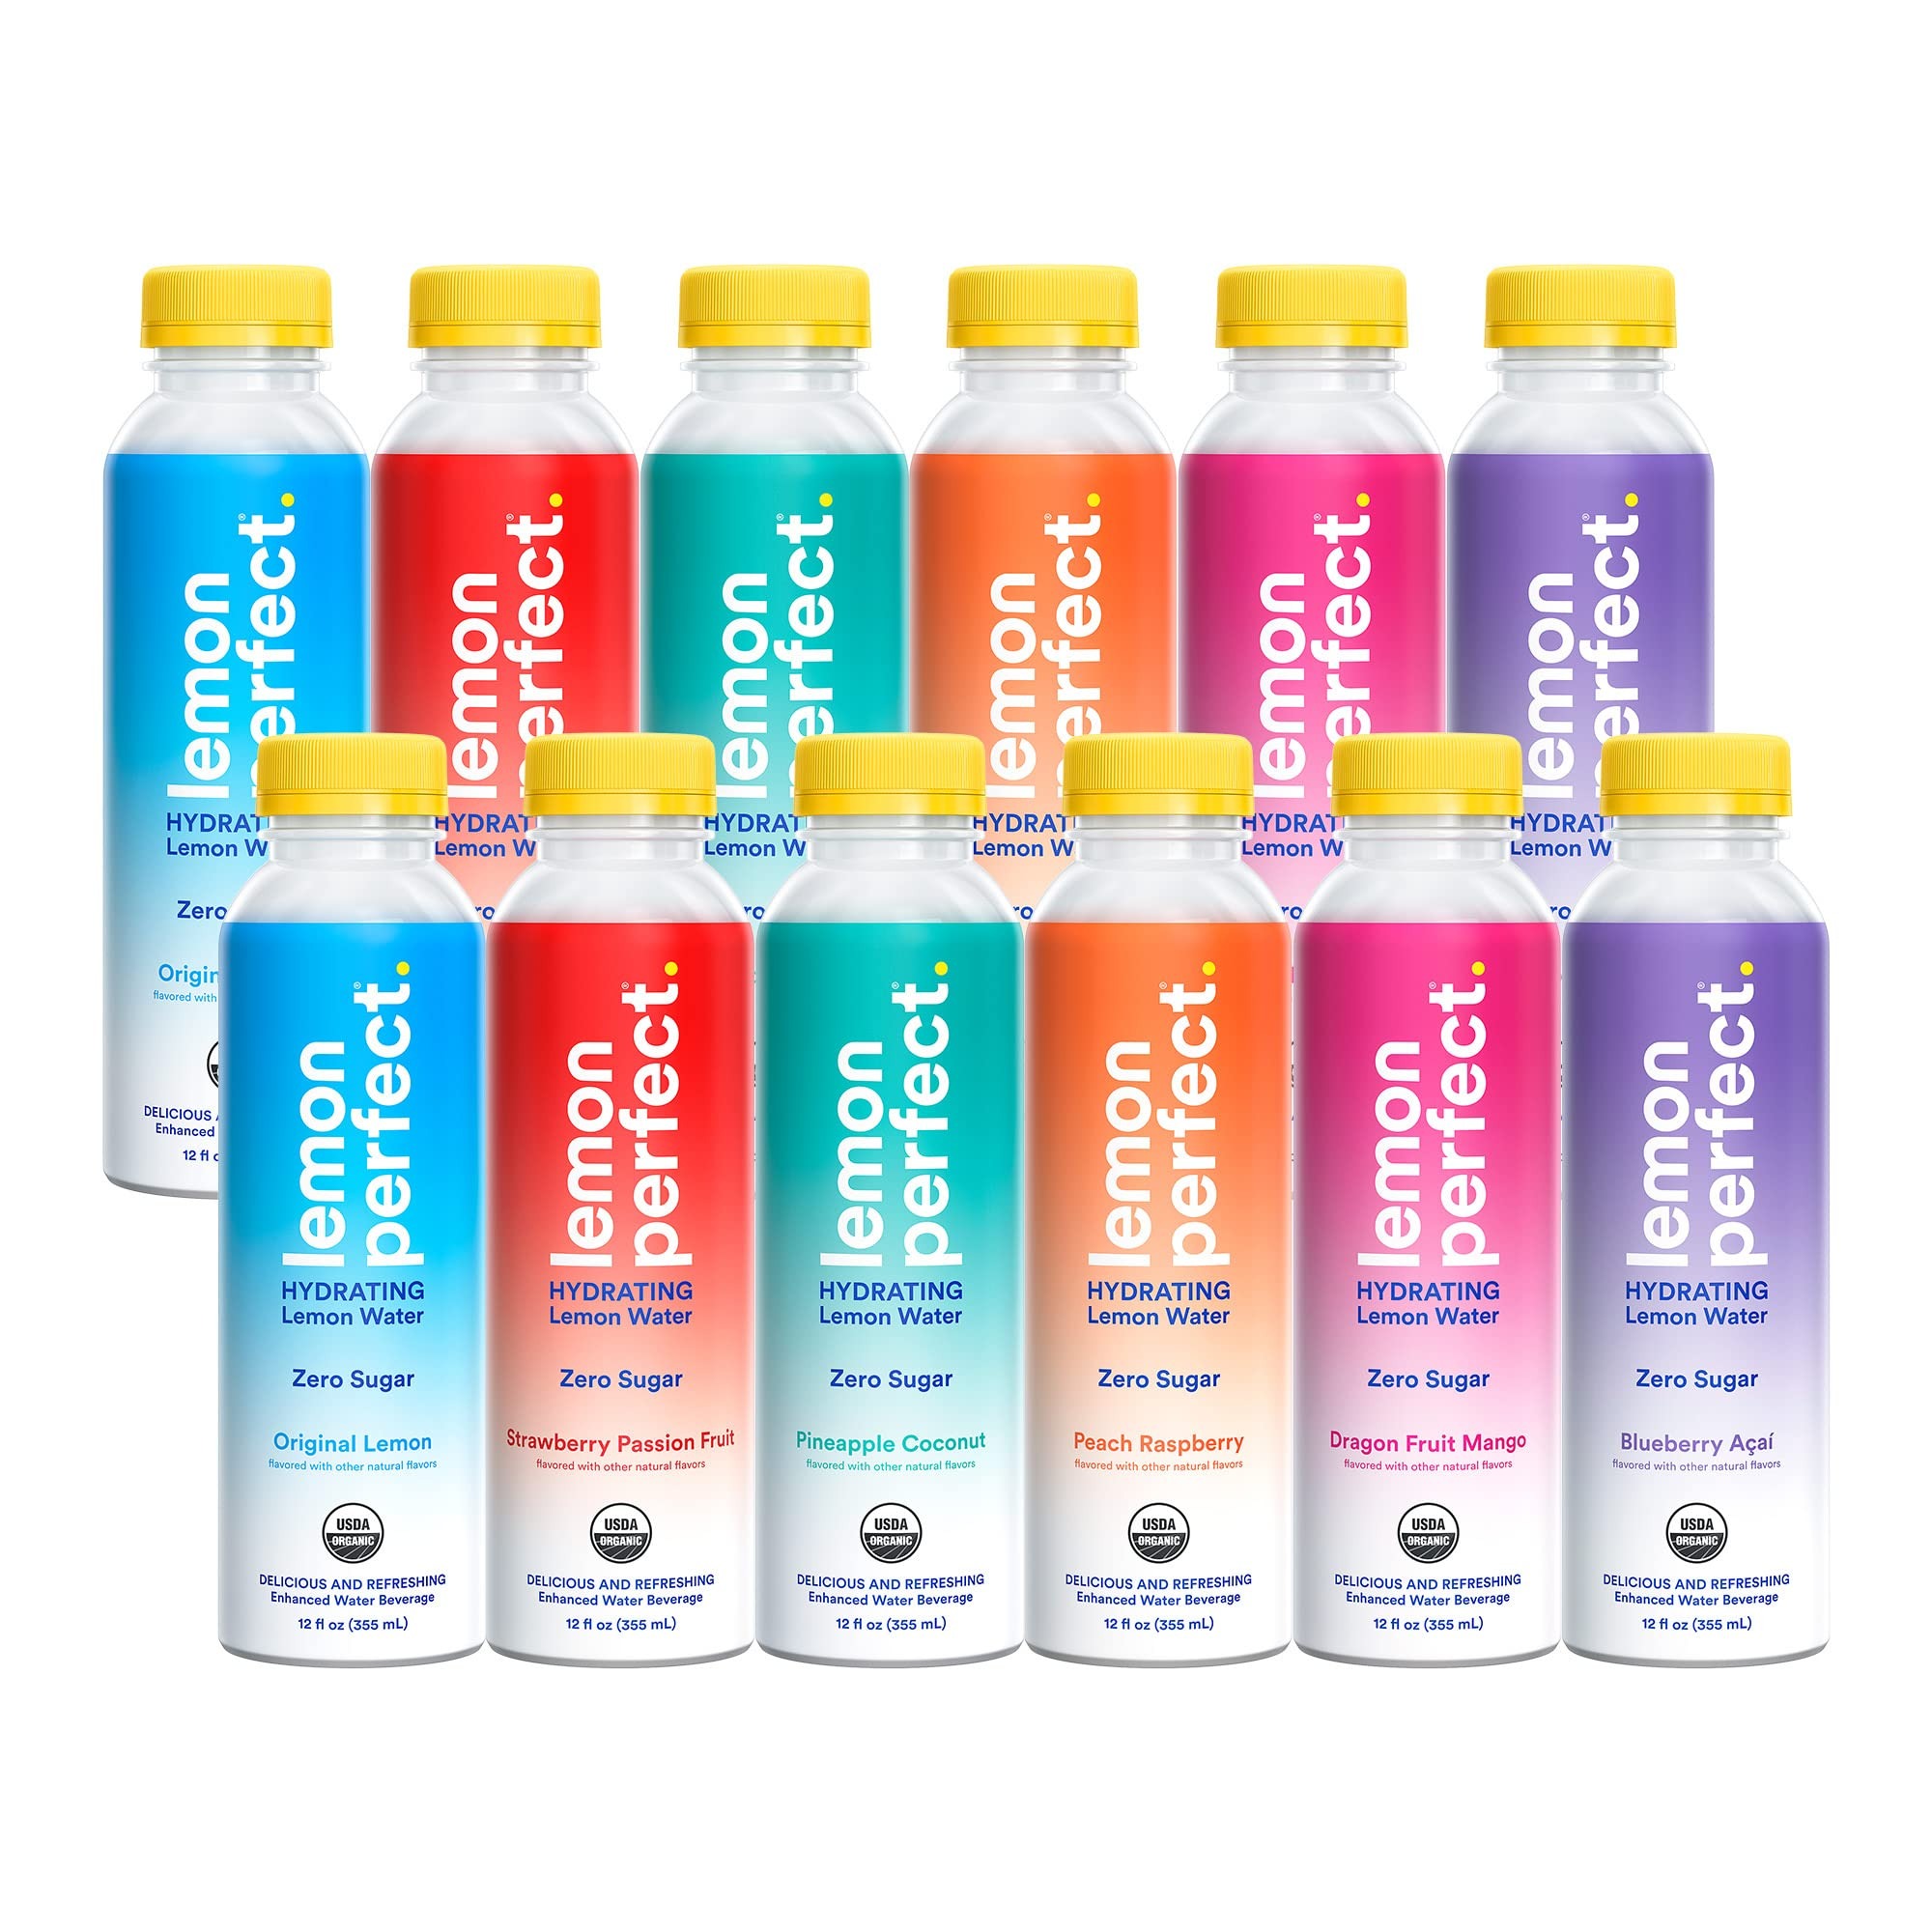
Item Name: Lemon Perfect, Hydrating Organic Lemon Water, Zero Sugar, Flavored Water, Squeezed from Real Fruit, Plastic Neutral, No Artificial Ingredients, 6-Flavor Variety Pack (12oz Bottles) 12pk
Bullet Point 1: UPGRADE NOW: New, bigger 15.2 oz. bottles, best value! 12 oz. bottles to be discontinued.
Bullet Point 2: ZERO SUGAR: With only five calories, zero sugar with no artificial flavors or sweeteners, and 1 net carb, Lemon Perfect bottled water is low glycemic, fast-friendly and provides 100% daily value of Vitamin C in every bottle.
Bullet Point 3: ALL NATURAL INGREDIENTS: Lemon Perfect delivers all-natural, lemon-powered flavored water with only 6 simple ingredients: triple-filtered water, organic lemon juice, organic plant-based sweeteners, organic flavors, and Vitamin C.
Bullet Point 4: POWERED BY LEMONS: Every bottle includes the juice of half an organic lemon and uses gentle processing to naturally maintain the hydrating superfruit benefits of freshly squeezed lemons. Proudly Certified USDA Organic, Non-GMO Project Verified, Certified Gluten-Free, Certified Vegan, OU Kosher.
Bullet Point 5: 12-PACK: Pack contains (12) 100% recycled plastic bottles of Original Lemon, Strawberry Passion Fruit, Pineapple Coconut, Dragon Fruit Mango, Blueberry Açaí, & Peach Raspberry flavored Lemon Perfect (12 fl oz bottle). Lemon Perfect is proudly certified Plastic Neutral and Carbon Neutral.
Product Description: Water has never tasted this good. Lemon Perfect is a delicious and refreshing flavored lemon water with zero sugar and no artificial flavors or sweeteners. Powered by half a squeezed organic lemon in every bottle, Lemon Perfect contains only 5 calories, is high in immune-boosting vitamin C, and is proudly certified Plastic Neutral. Clean and simple ingredients: Purified Water, Organic Lemon Juice, Organic Stevia Leaf Extract, Organic Natural Flavors.
Value: 144.0
Unit: Fl Oz

Price: 47.24